Welsh independence

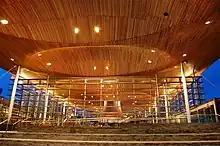
The Senedd building, housing the Senedd (Senedd Cymru / Welsh Parliament)

Non-partisan pro-independence group YesCymru was founded in 2014 and open to the public for membership in 2016. In 2020, the group claimed that they had had a sudden rise in membership with 17,000 members by the end of 2020, partly influenced by the British government response to the COVID-19 pandemic.